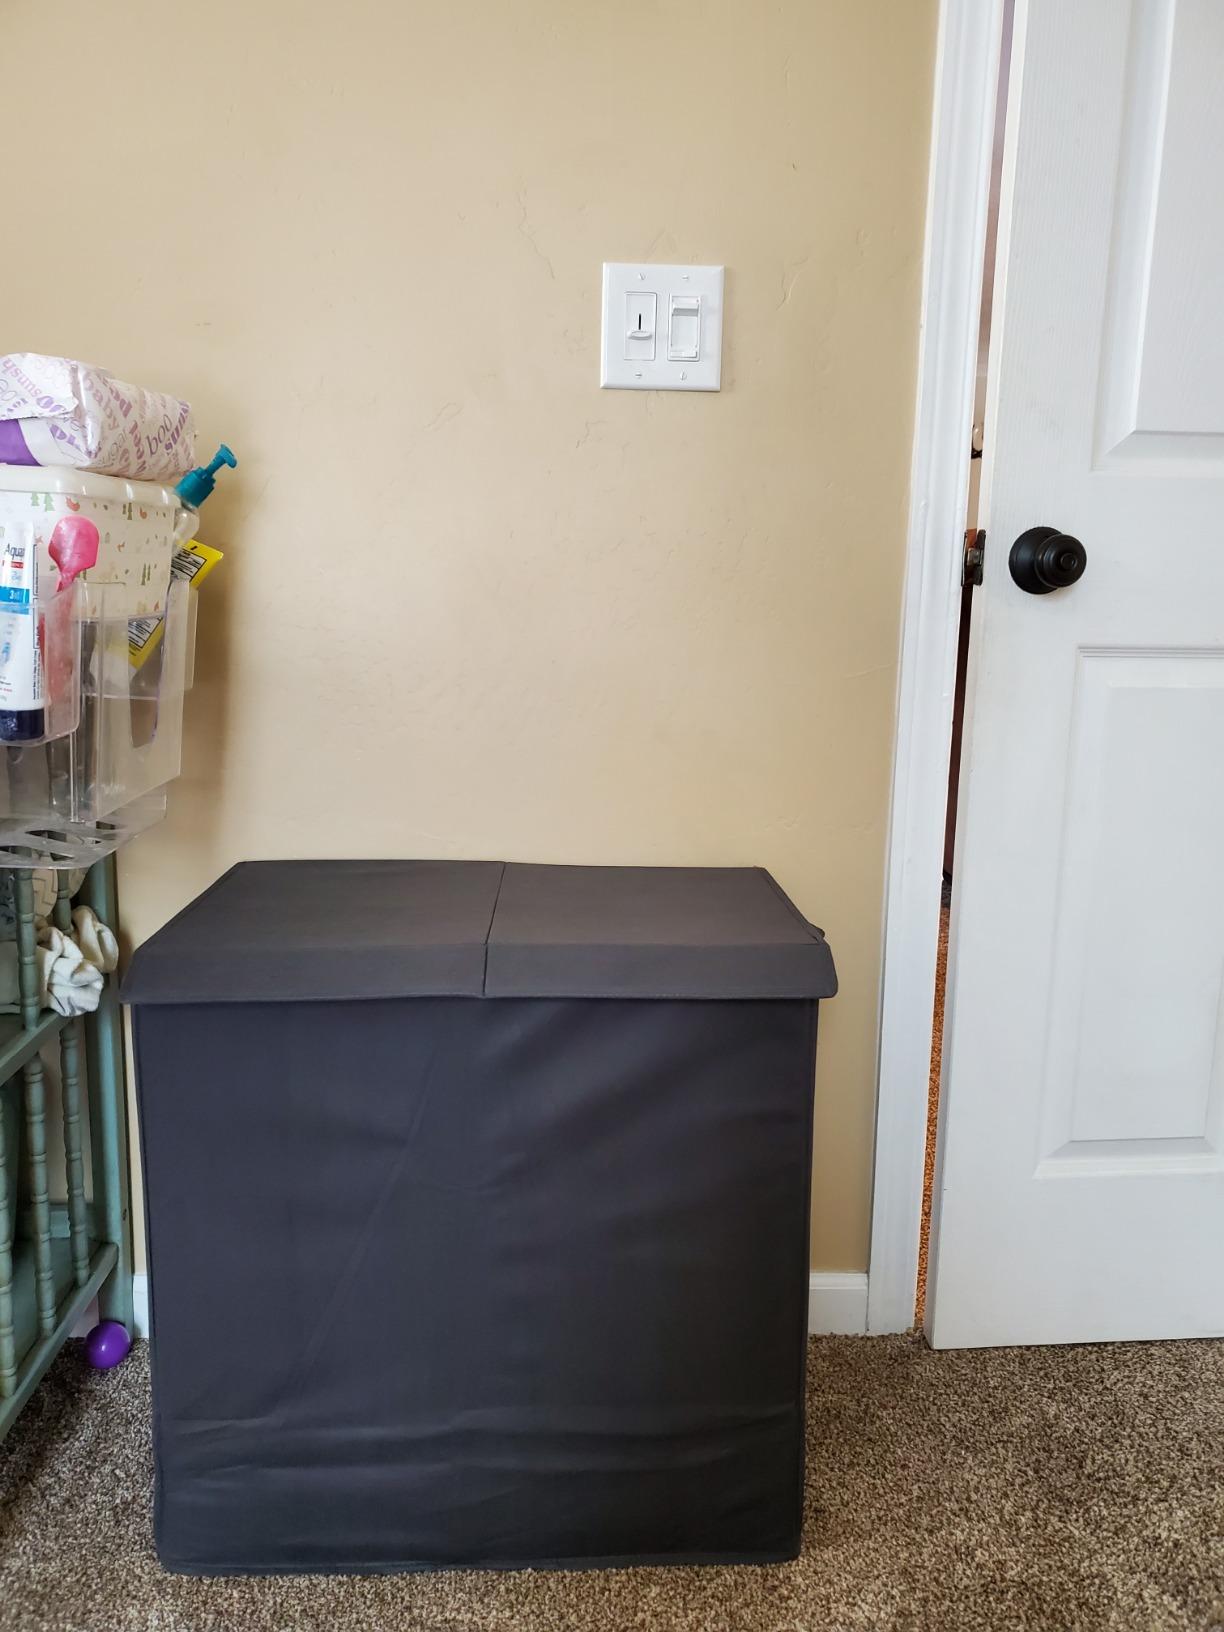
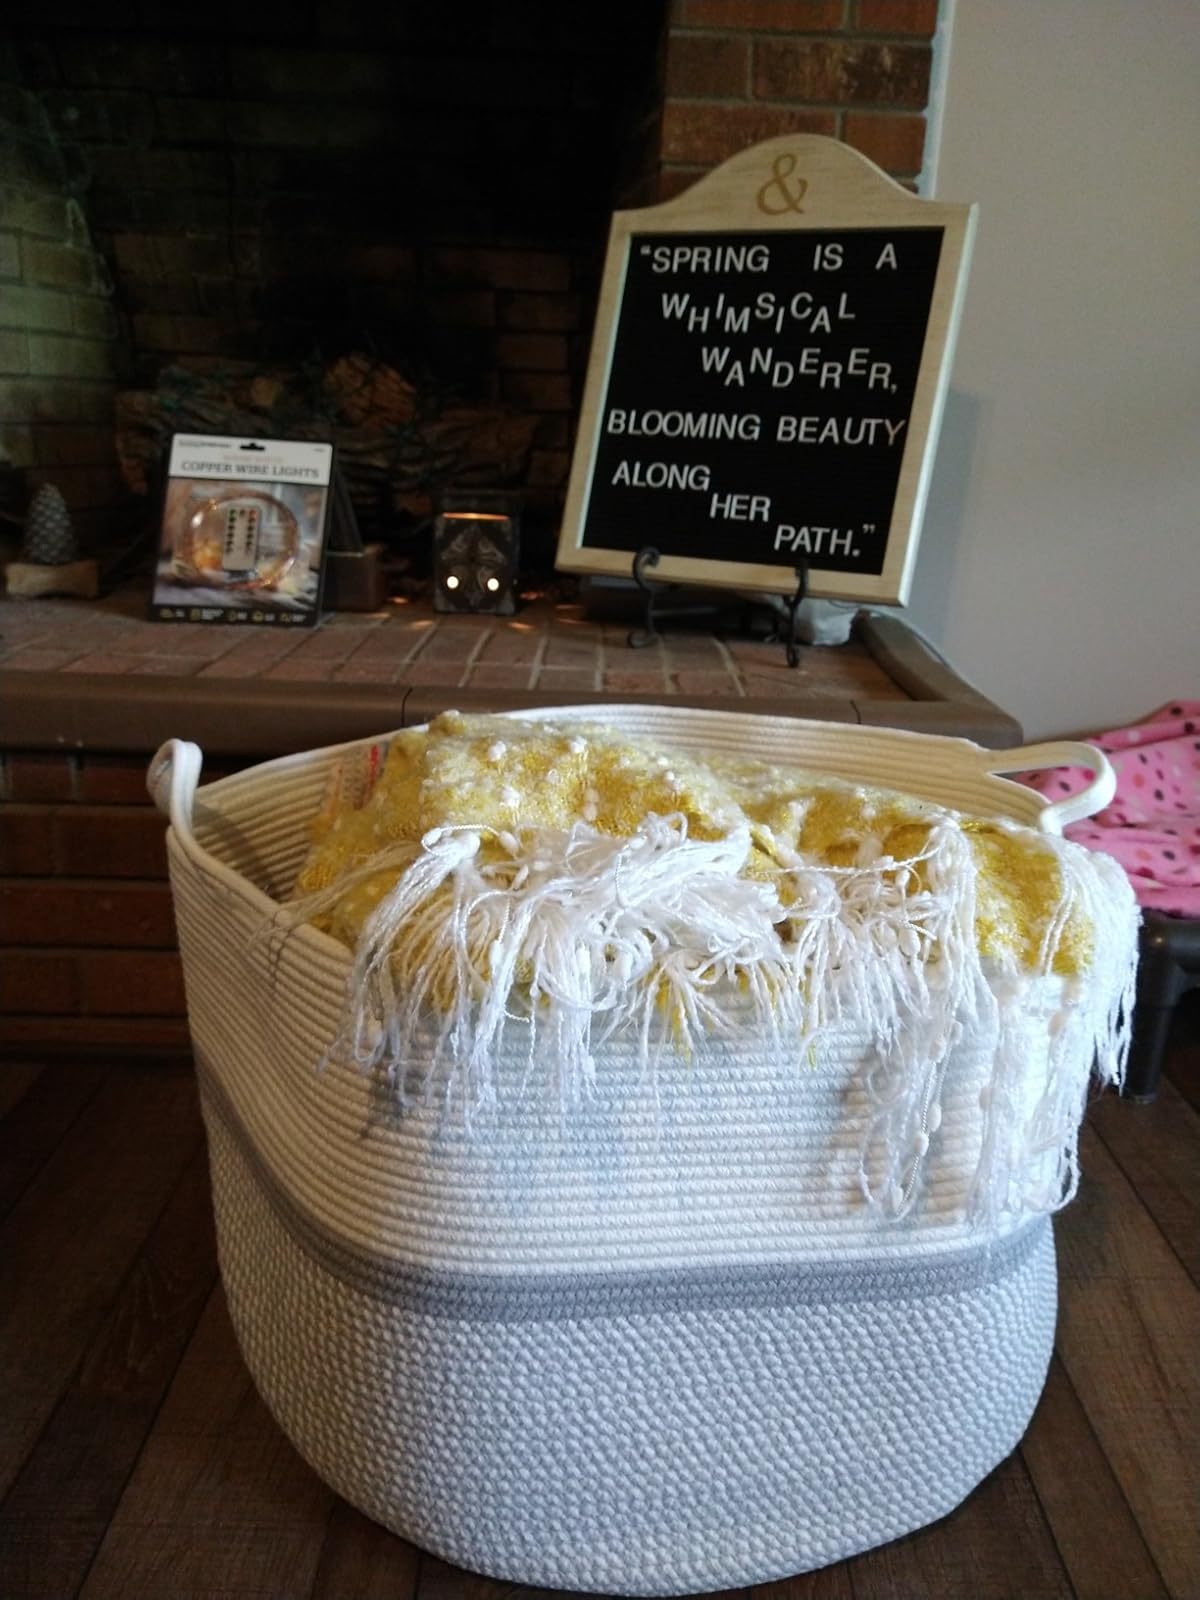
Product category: items_hamper
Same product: no